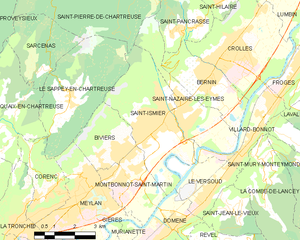
Saint-Ismier est une commune française située dans le département de l'Isère en région Auvergne-Rhône-Alpes.